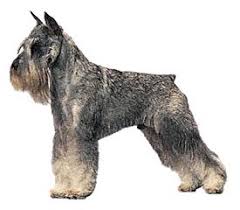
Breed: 220-n000053-standard_schnauzer